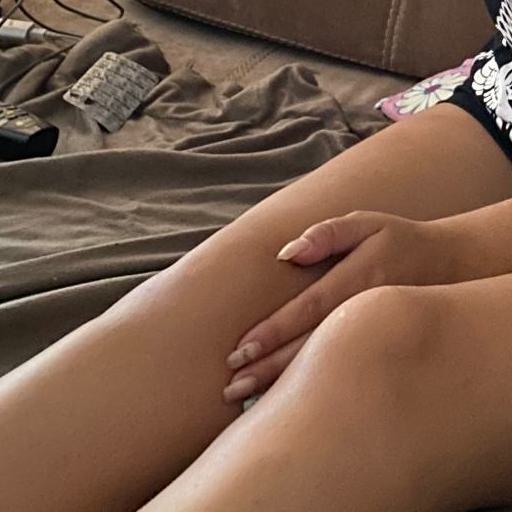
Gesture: no_gesture